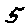
Label: 5